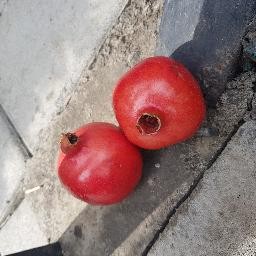
Fruit: Pomegranate
Quality: Good